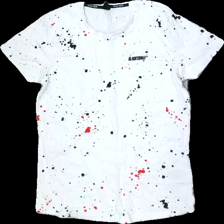
View: front
Type: T-shirt
Category: Men
Brand: Not in the list
Brand text on label: Black squad
Colors: Red, Black, White
Material: 100% Cotton
Pattern: Other
Cut: Regular, C-collar
Size: S
Season: All
Price range: 50-100
Recommended usage: Reuse
Description: White t-shirt with print and logo